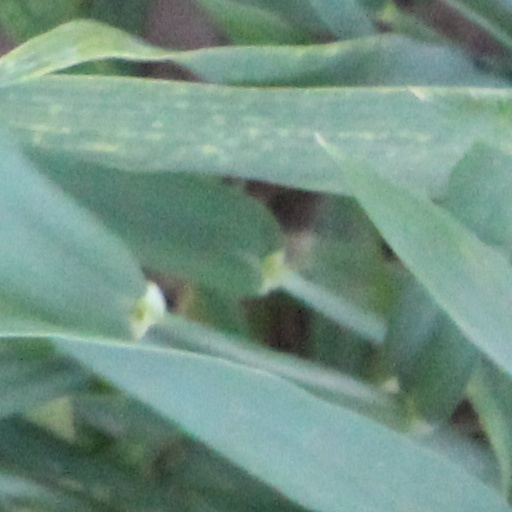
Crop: wheat